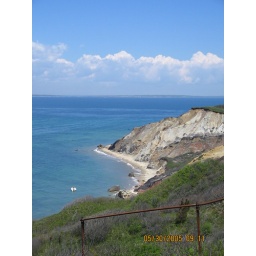
cliffs sky and some goons in a boat